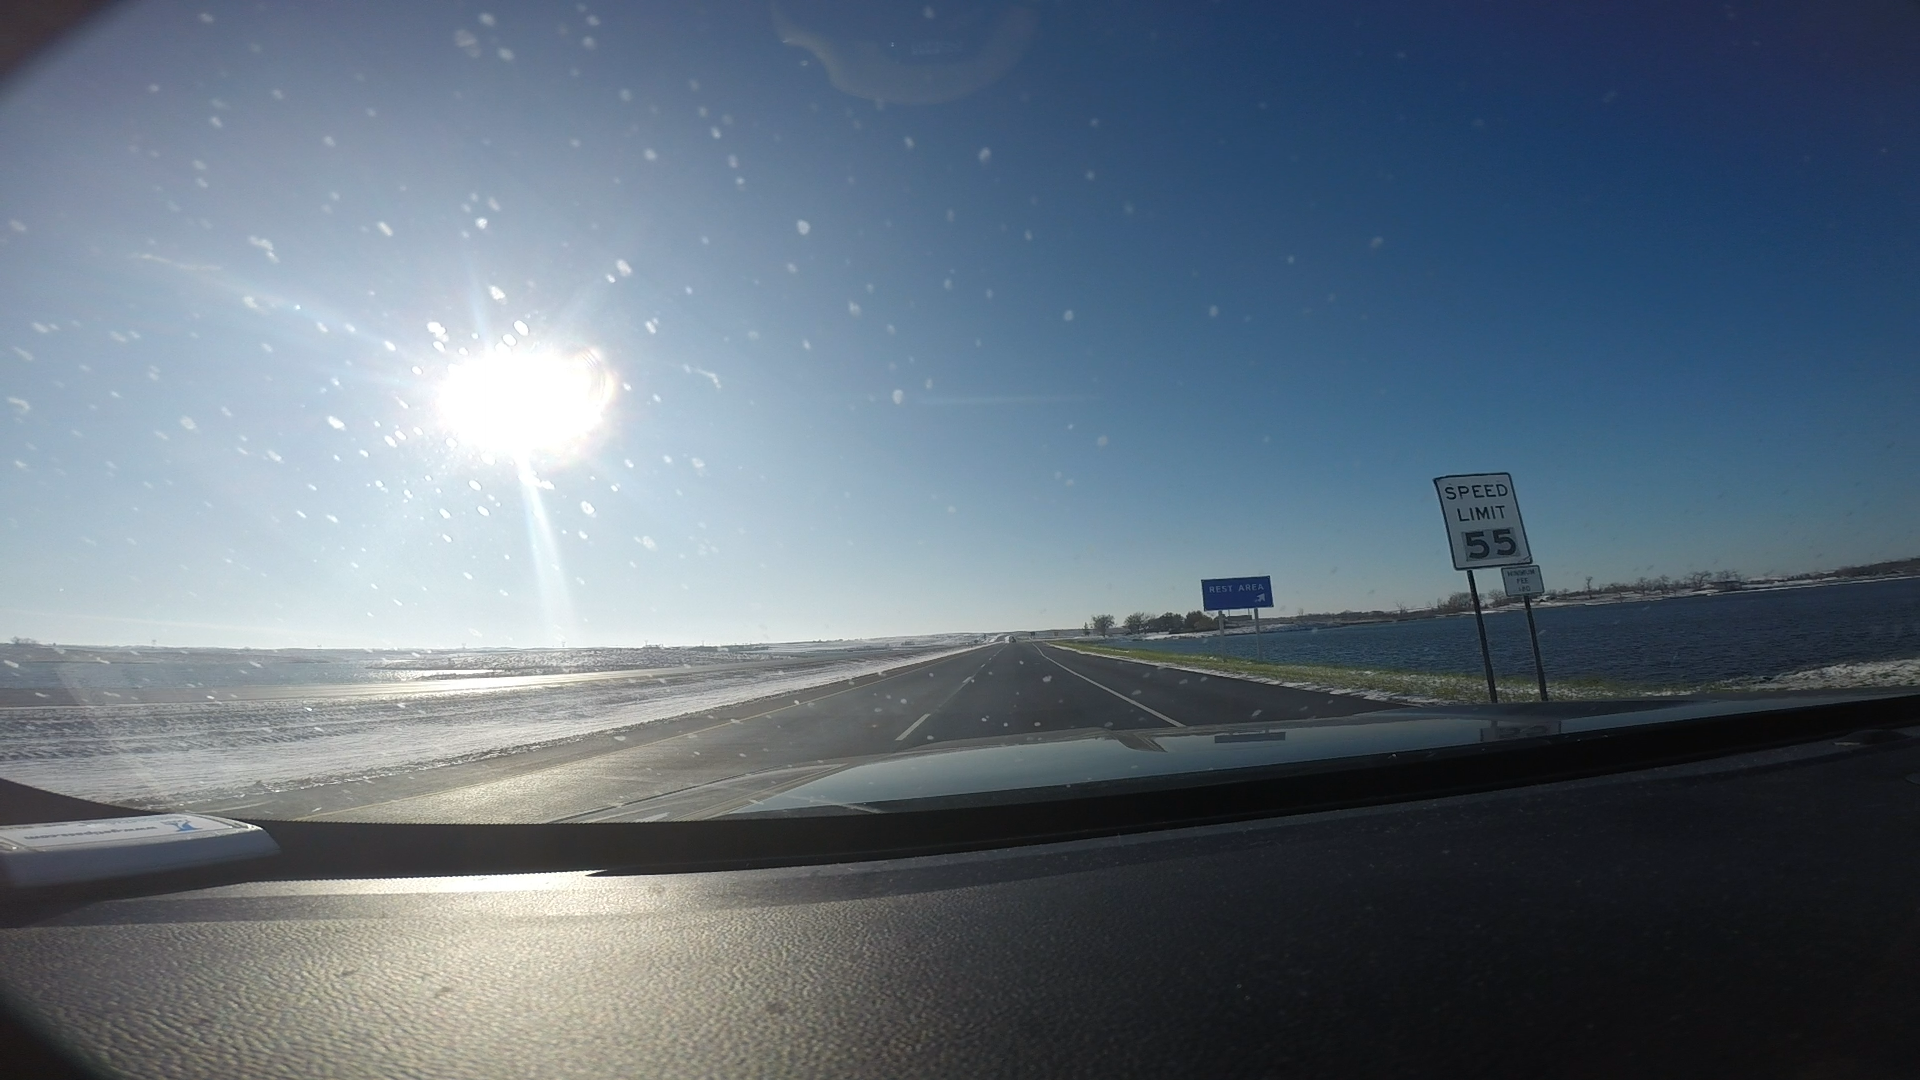
Speed limit sign label: mph55